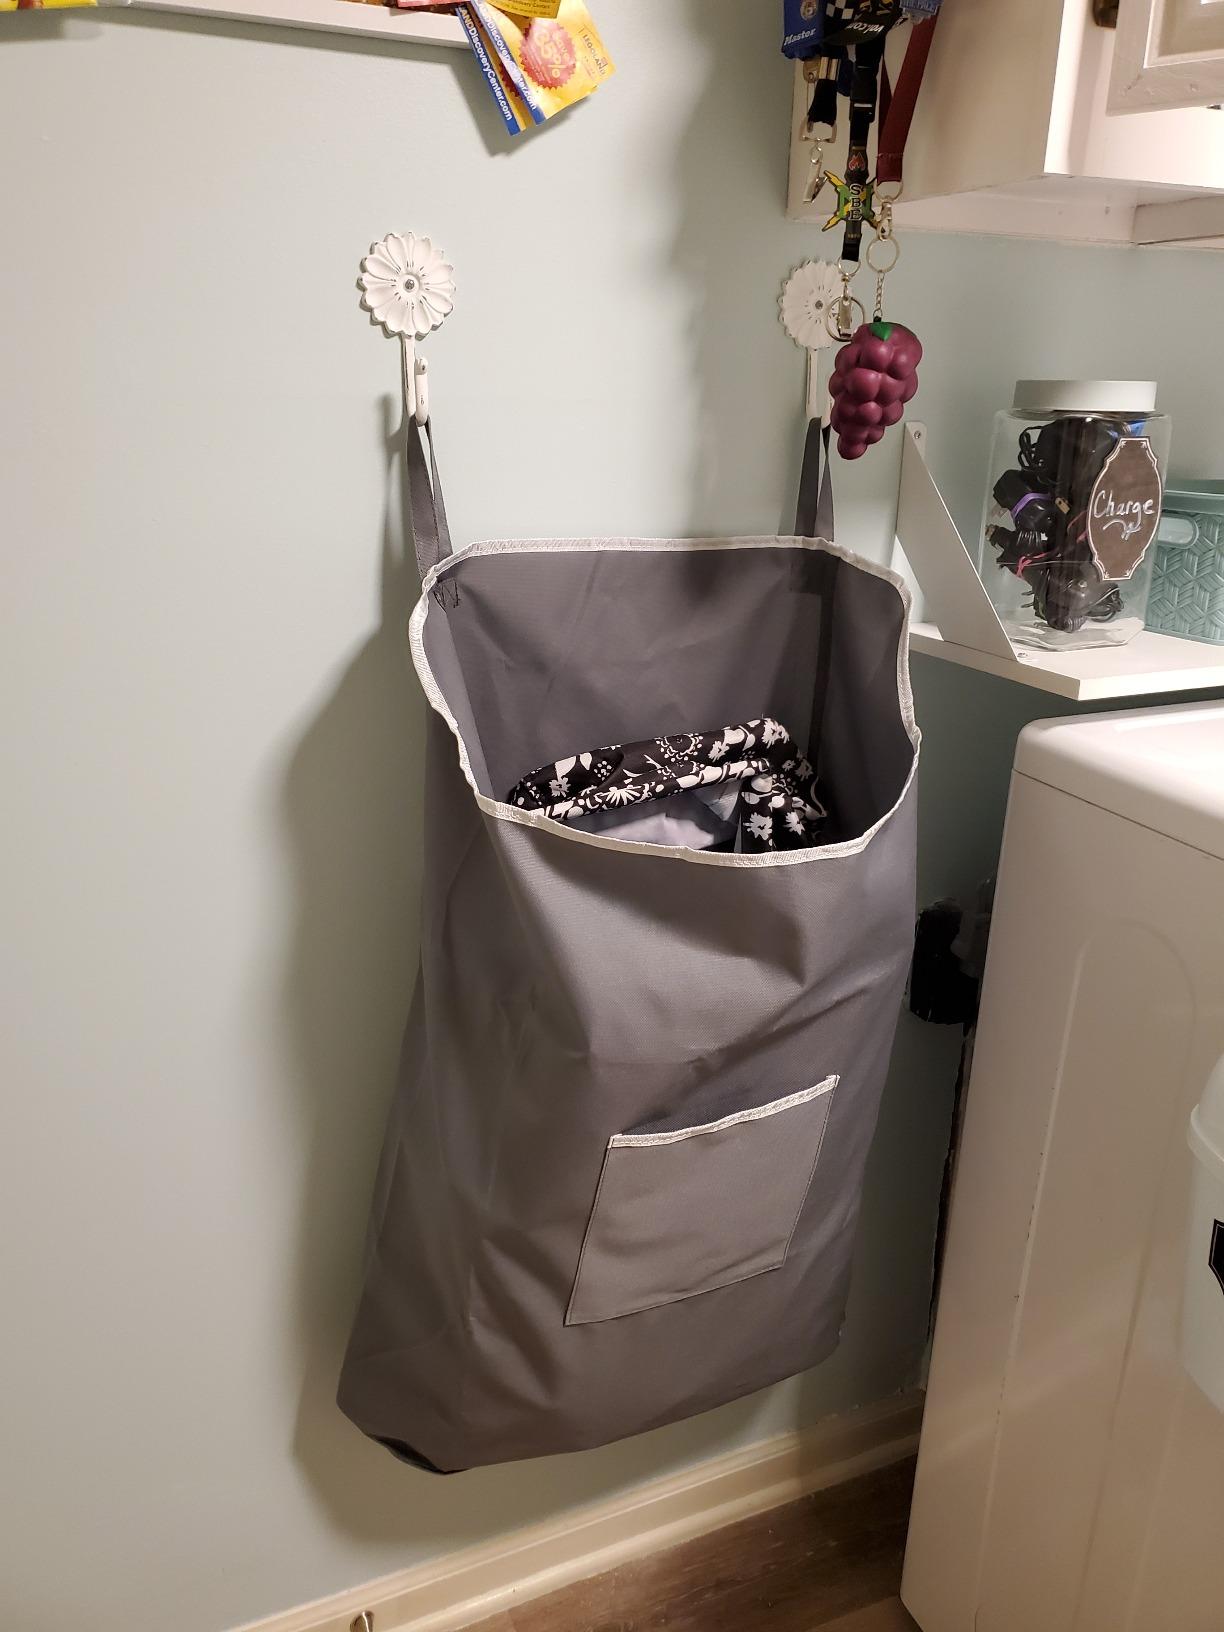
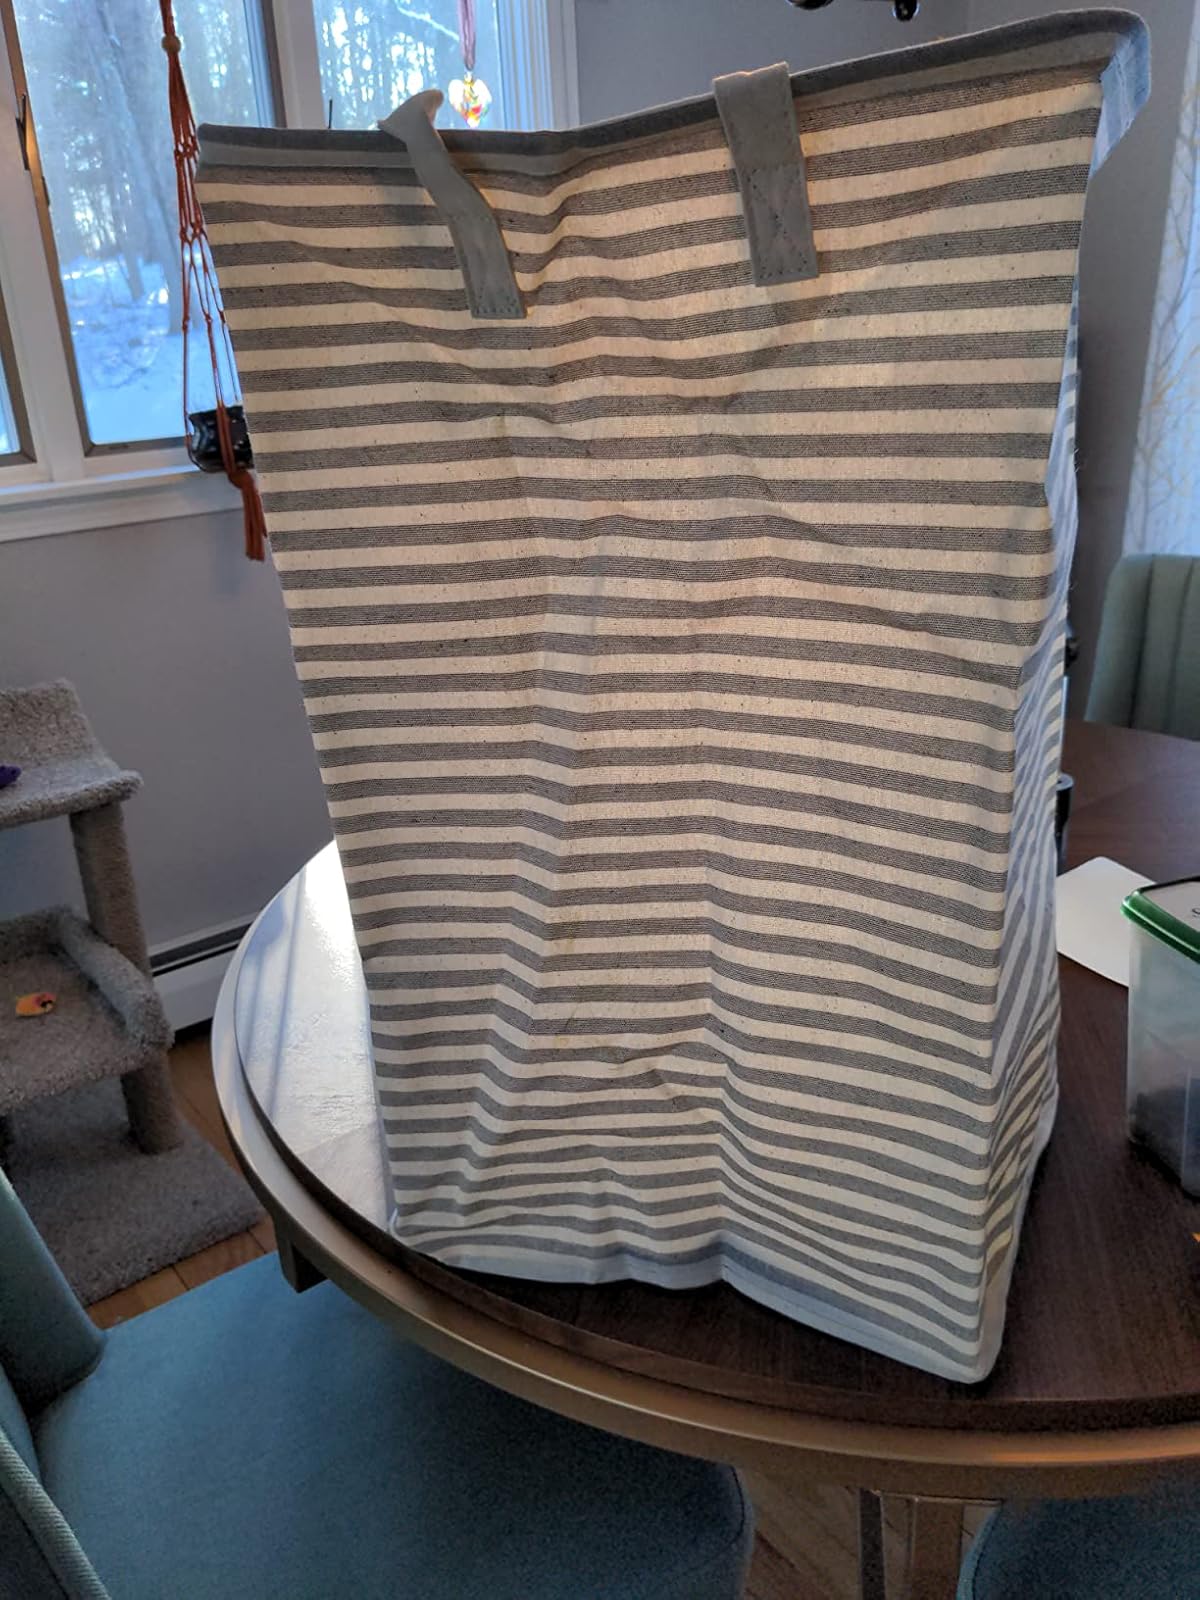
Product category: items_hamper
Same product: no